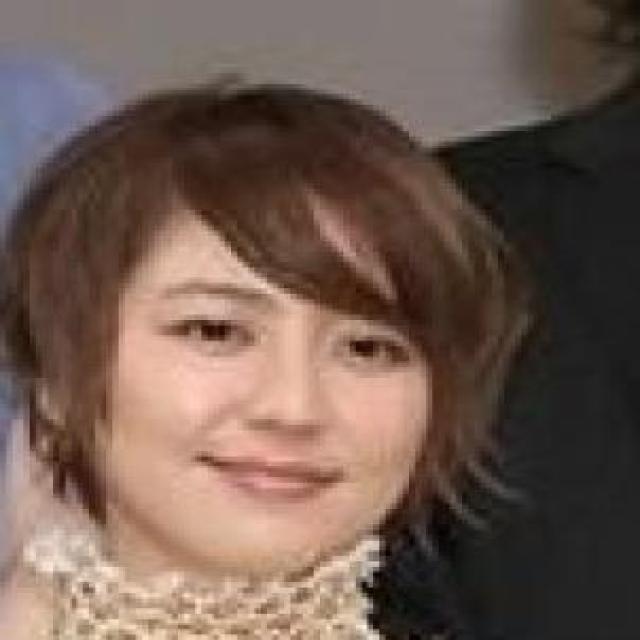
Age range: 21-44